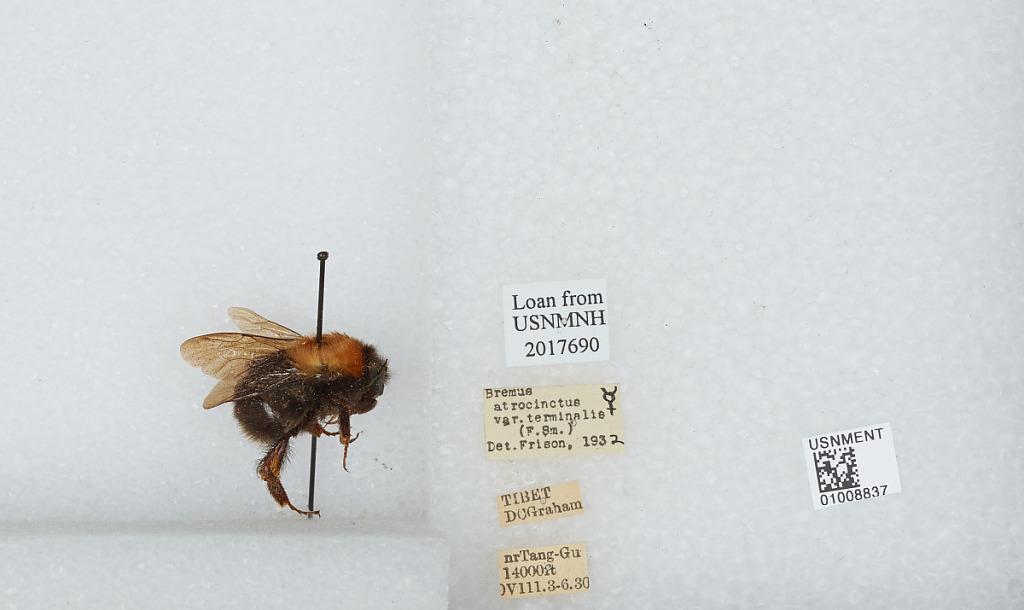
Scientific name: Bombus (Festivobombus) festivus Smith
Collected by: D. Graham
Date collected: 1930-8-3
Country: China
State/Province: Tibet Autonomous Region
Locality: near Tang-Gu
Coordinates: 32.9997, 91.6808
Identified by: Frison